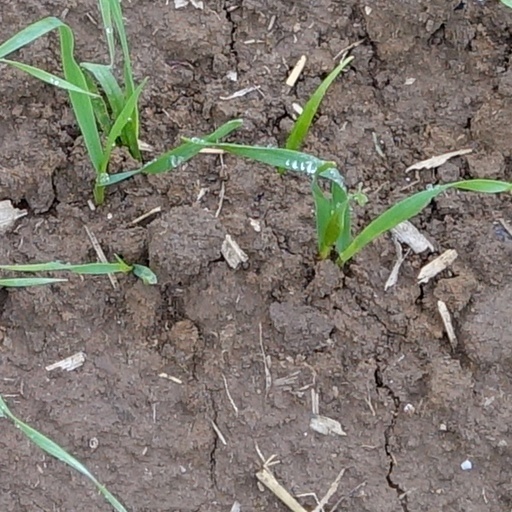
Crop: wheat